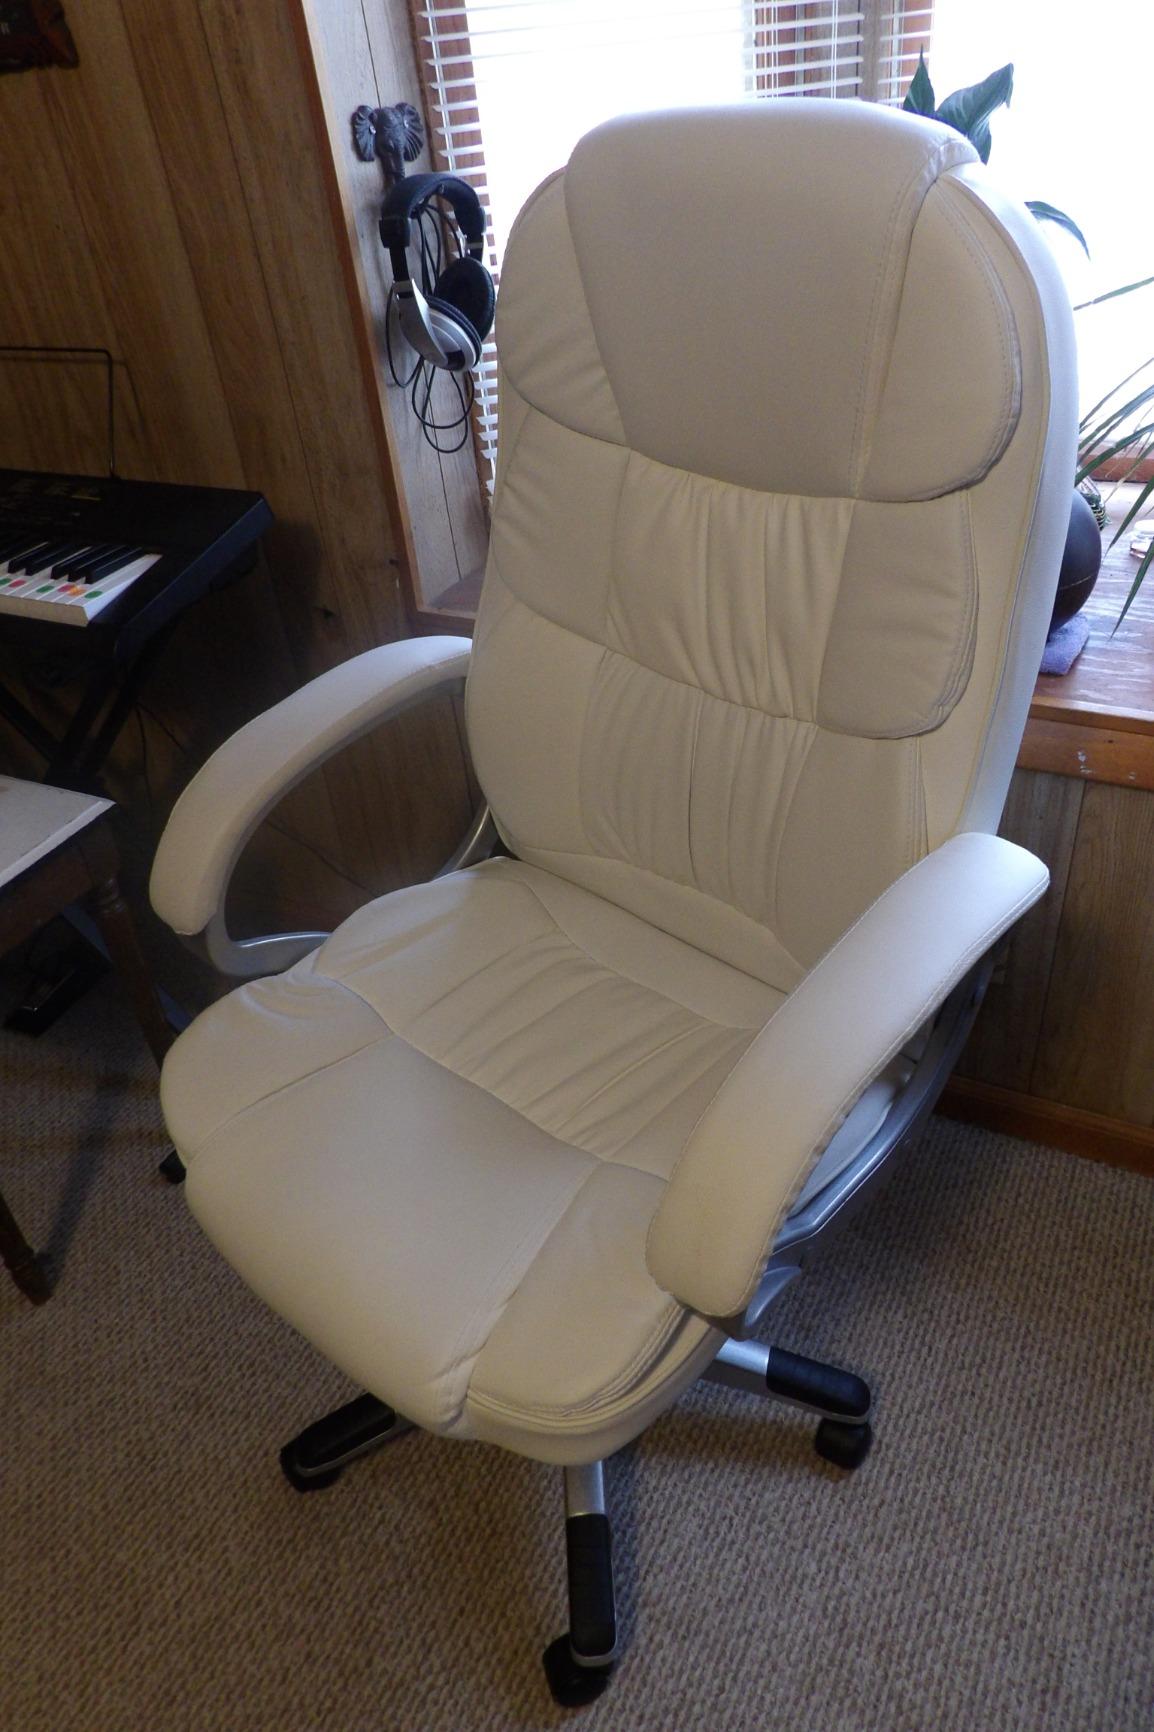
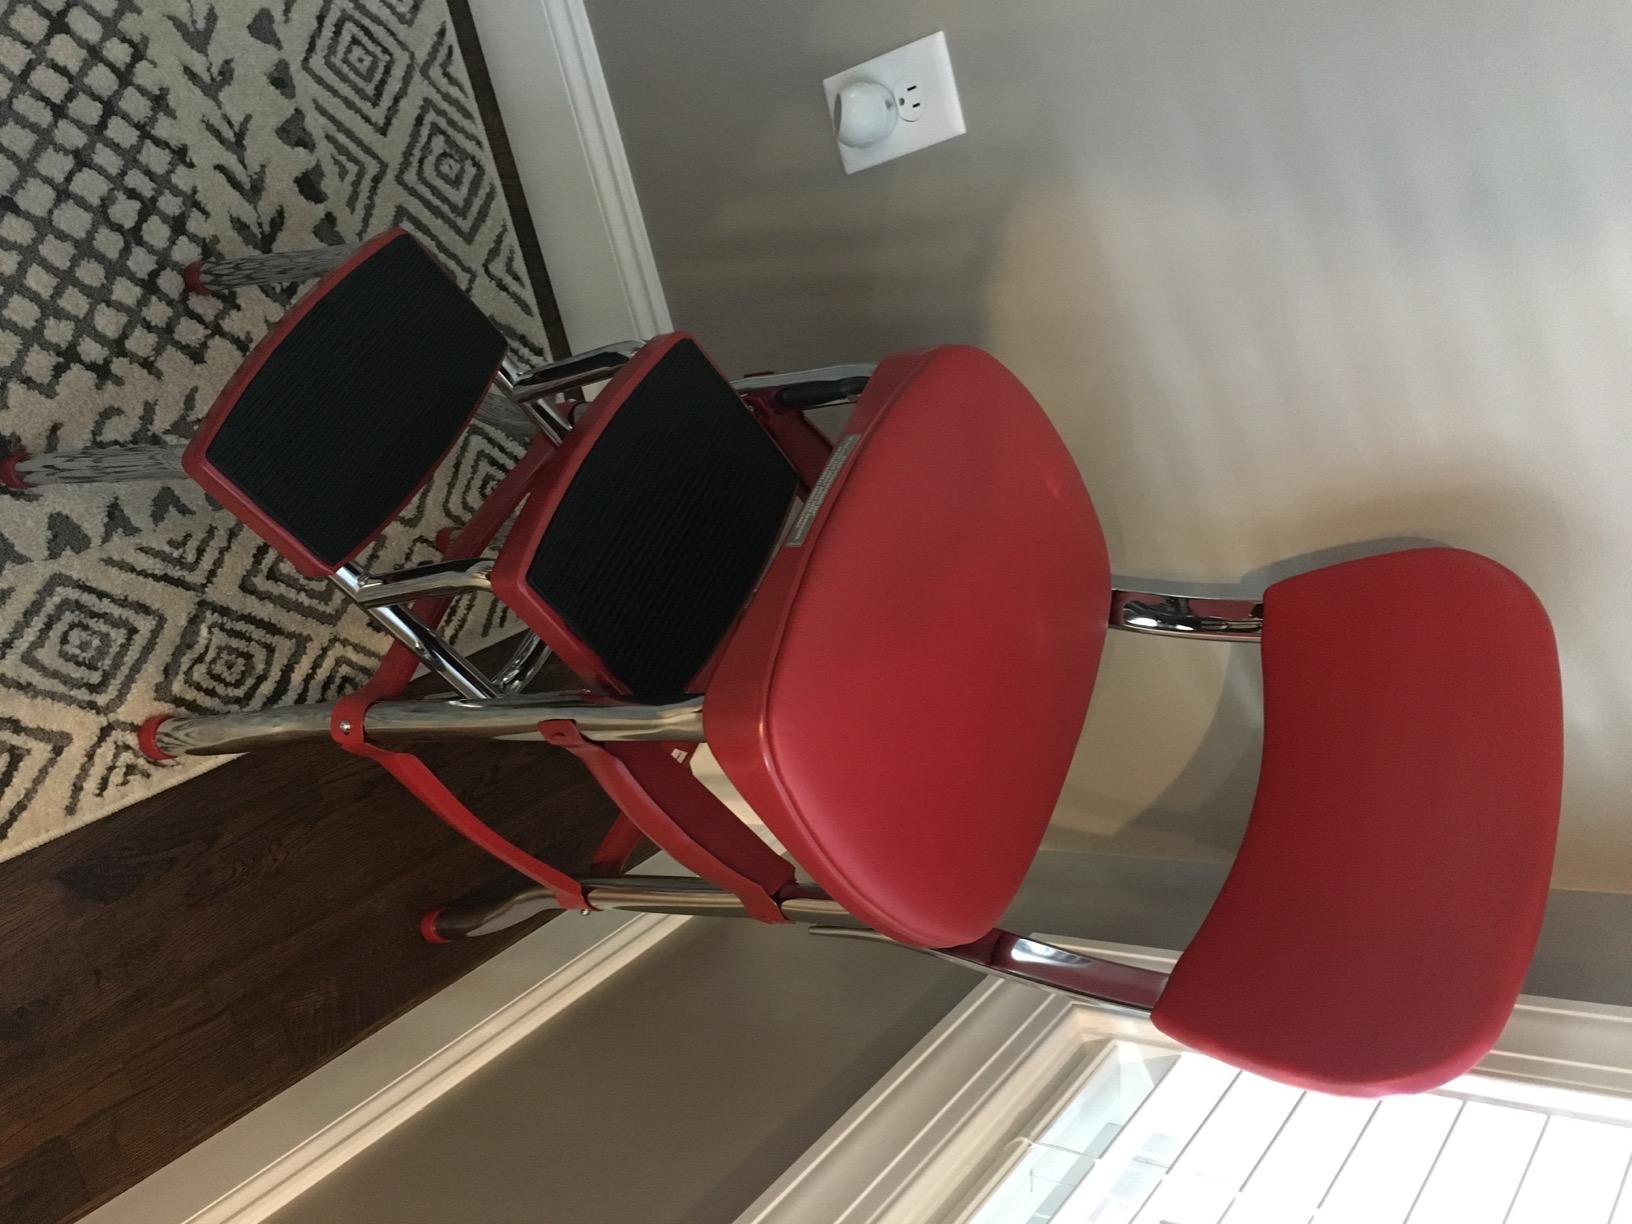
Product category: items_chair
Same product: no